List of automobiles known for negative reception

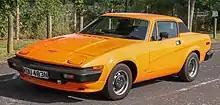
Triumph TR7

The Triumph TR7 was one of the last models produced by Triumph before the brand was axed by British Leyland in 1984. The TR7 was widely criticized and ridiculed for its styling, especially the strange curve on the side. A popular urban legend states that upon its debut, legendary Italian auto designer Giorgetto Giugiaro examined a TR7 at an auto show, walked around to the other side of the car, and exclaimed, "Oh my God – they did it [the curve] to the other side, too!" Quality problems tended to undermine the car's image in the marketplace. This was primarily the result of the poor relations between management and the workforce and frequent strikes at the Speke factory near Liverpool. Furthermore, the TR7 was designed to be a roadster, but at first was only available with a permanent roof as proposed new rollover safety regulations in the US, its intended target market, threatened to effectively ban the sale of convertibles. However, this did not happen, so a convertible version became available in 1979. Quality also improved when production was moved to the Canley plant in Coventry, and later Solihull, but it was too late to save the car's already damaged reputation. An attempt to boost sales with an updated and much more powerful V8 version called TR8 was also unsuccessful as it suffered from poor build quality and a strong British pound that made it rather expensive compared to most of its competitors on the US and Canadian market. In its Frankfurt Motor Show preview edition of September 1977, the German magazine "Auto, Motor und Sport" reported that the engine of a TR7 press car had broken down and "started to boil" while undergoing a maximum speed measurement exercise over a stretch of track as part of a road test.